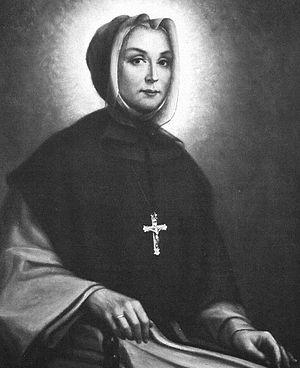
Le pape Jean XXIII, durant son court pontificat, a procédé à très peu de béatifications et de canonisations.